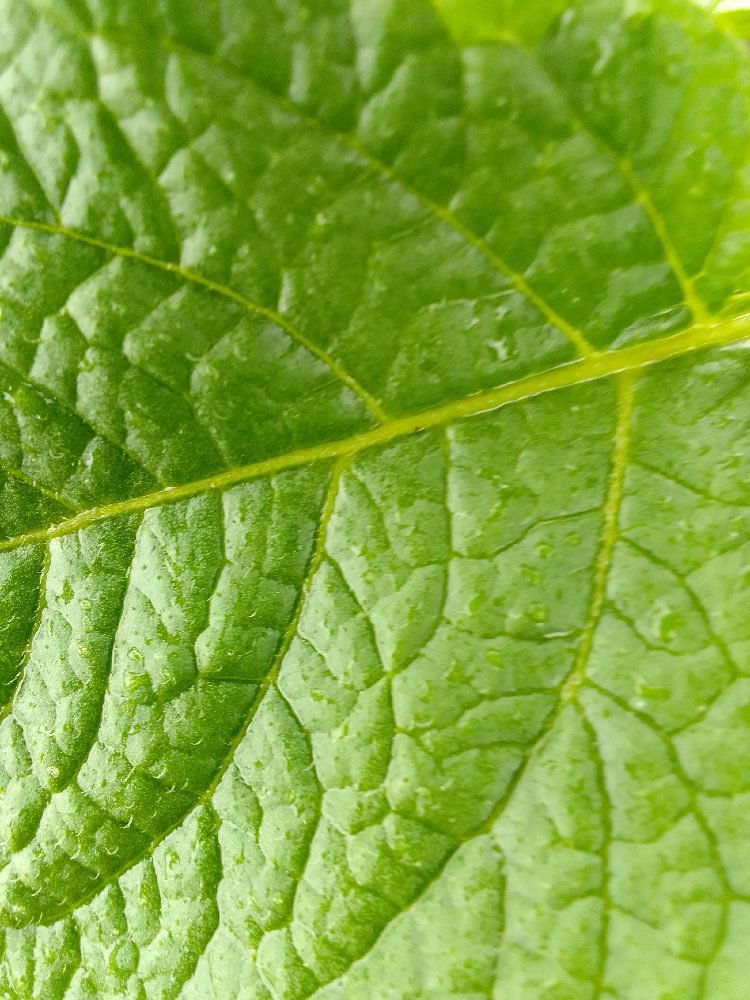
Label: Healthy